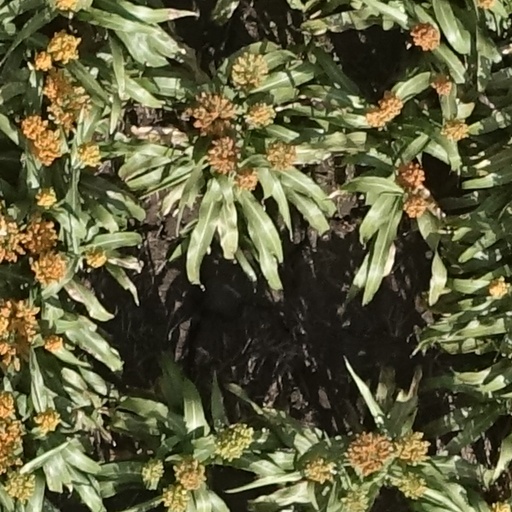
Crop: sorghum